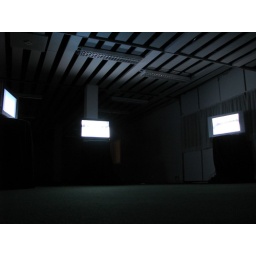
Ketil Karlsen - Videoart - makes me wanna smoke crack. In an abandoned office building in the Tou complex